Beit Ghazaleh

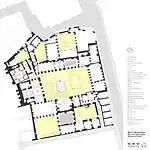
The six courtyards of Beit Ghazaleh (RC Heritage)

Throughout the centuries, the mansion's footprint expanded or contracted according to changing needs and fortunes. However, it always maintained a main central courtyard of 250m. At its apex, the house covered an area of approximately 1,600m, with 570m occupied by six courtyards. The actual size of the complex is practically invisible from the outside.